Question: Please indicate a possible affordance area of the baseball bat that can be used for holding
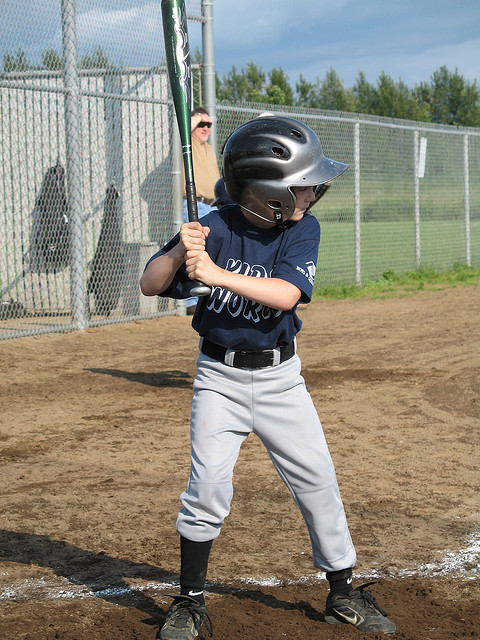
Answer: [172.182, 133.626, 220.408, 300.408]